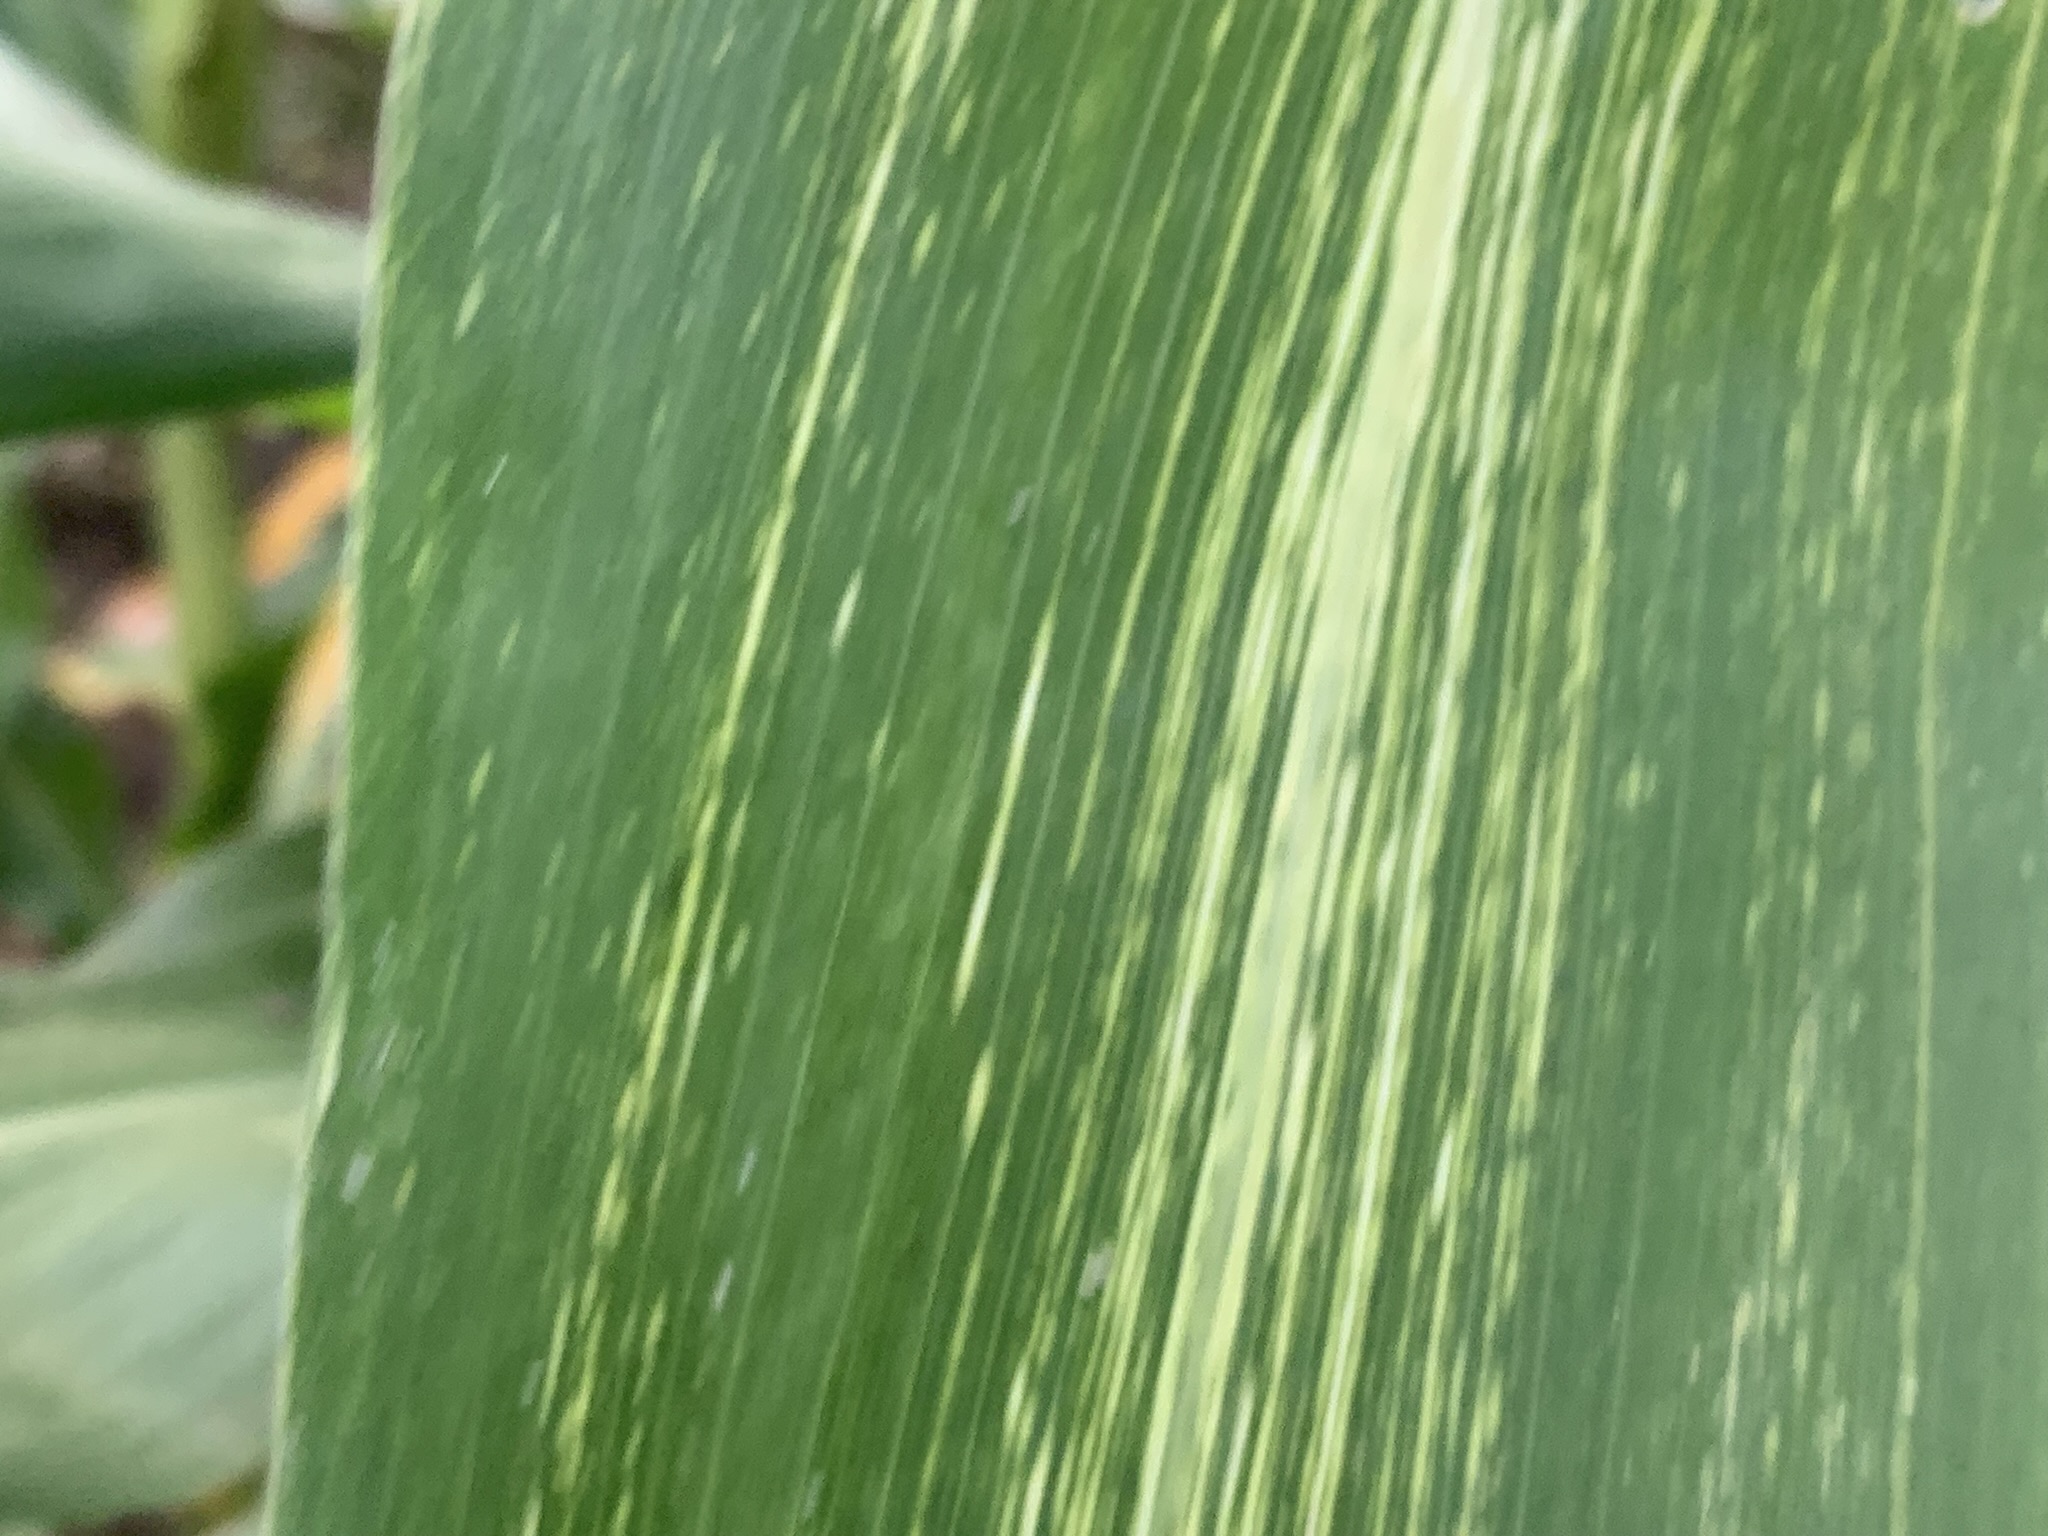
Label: MSV